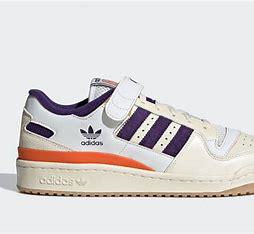
Brand: Adidas
Model: Forum